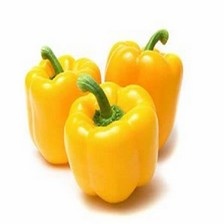
Label: capsicum